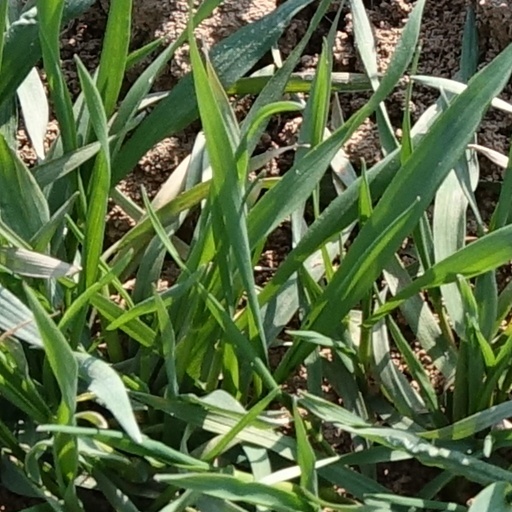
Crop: wheat